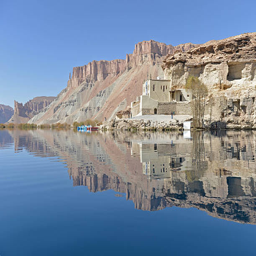
a view of lake in province